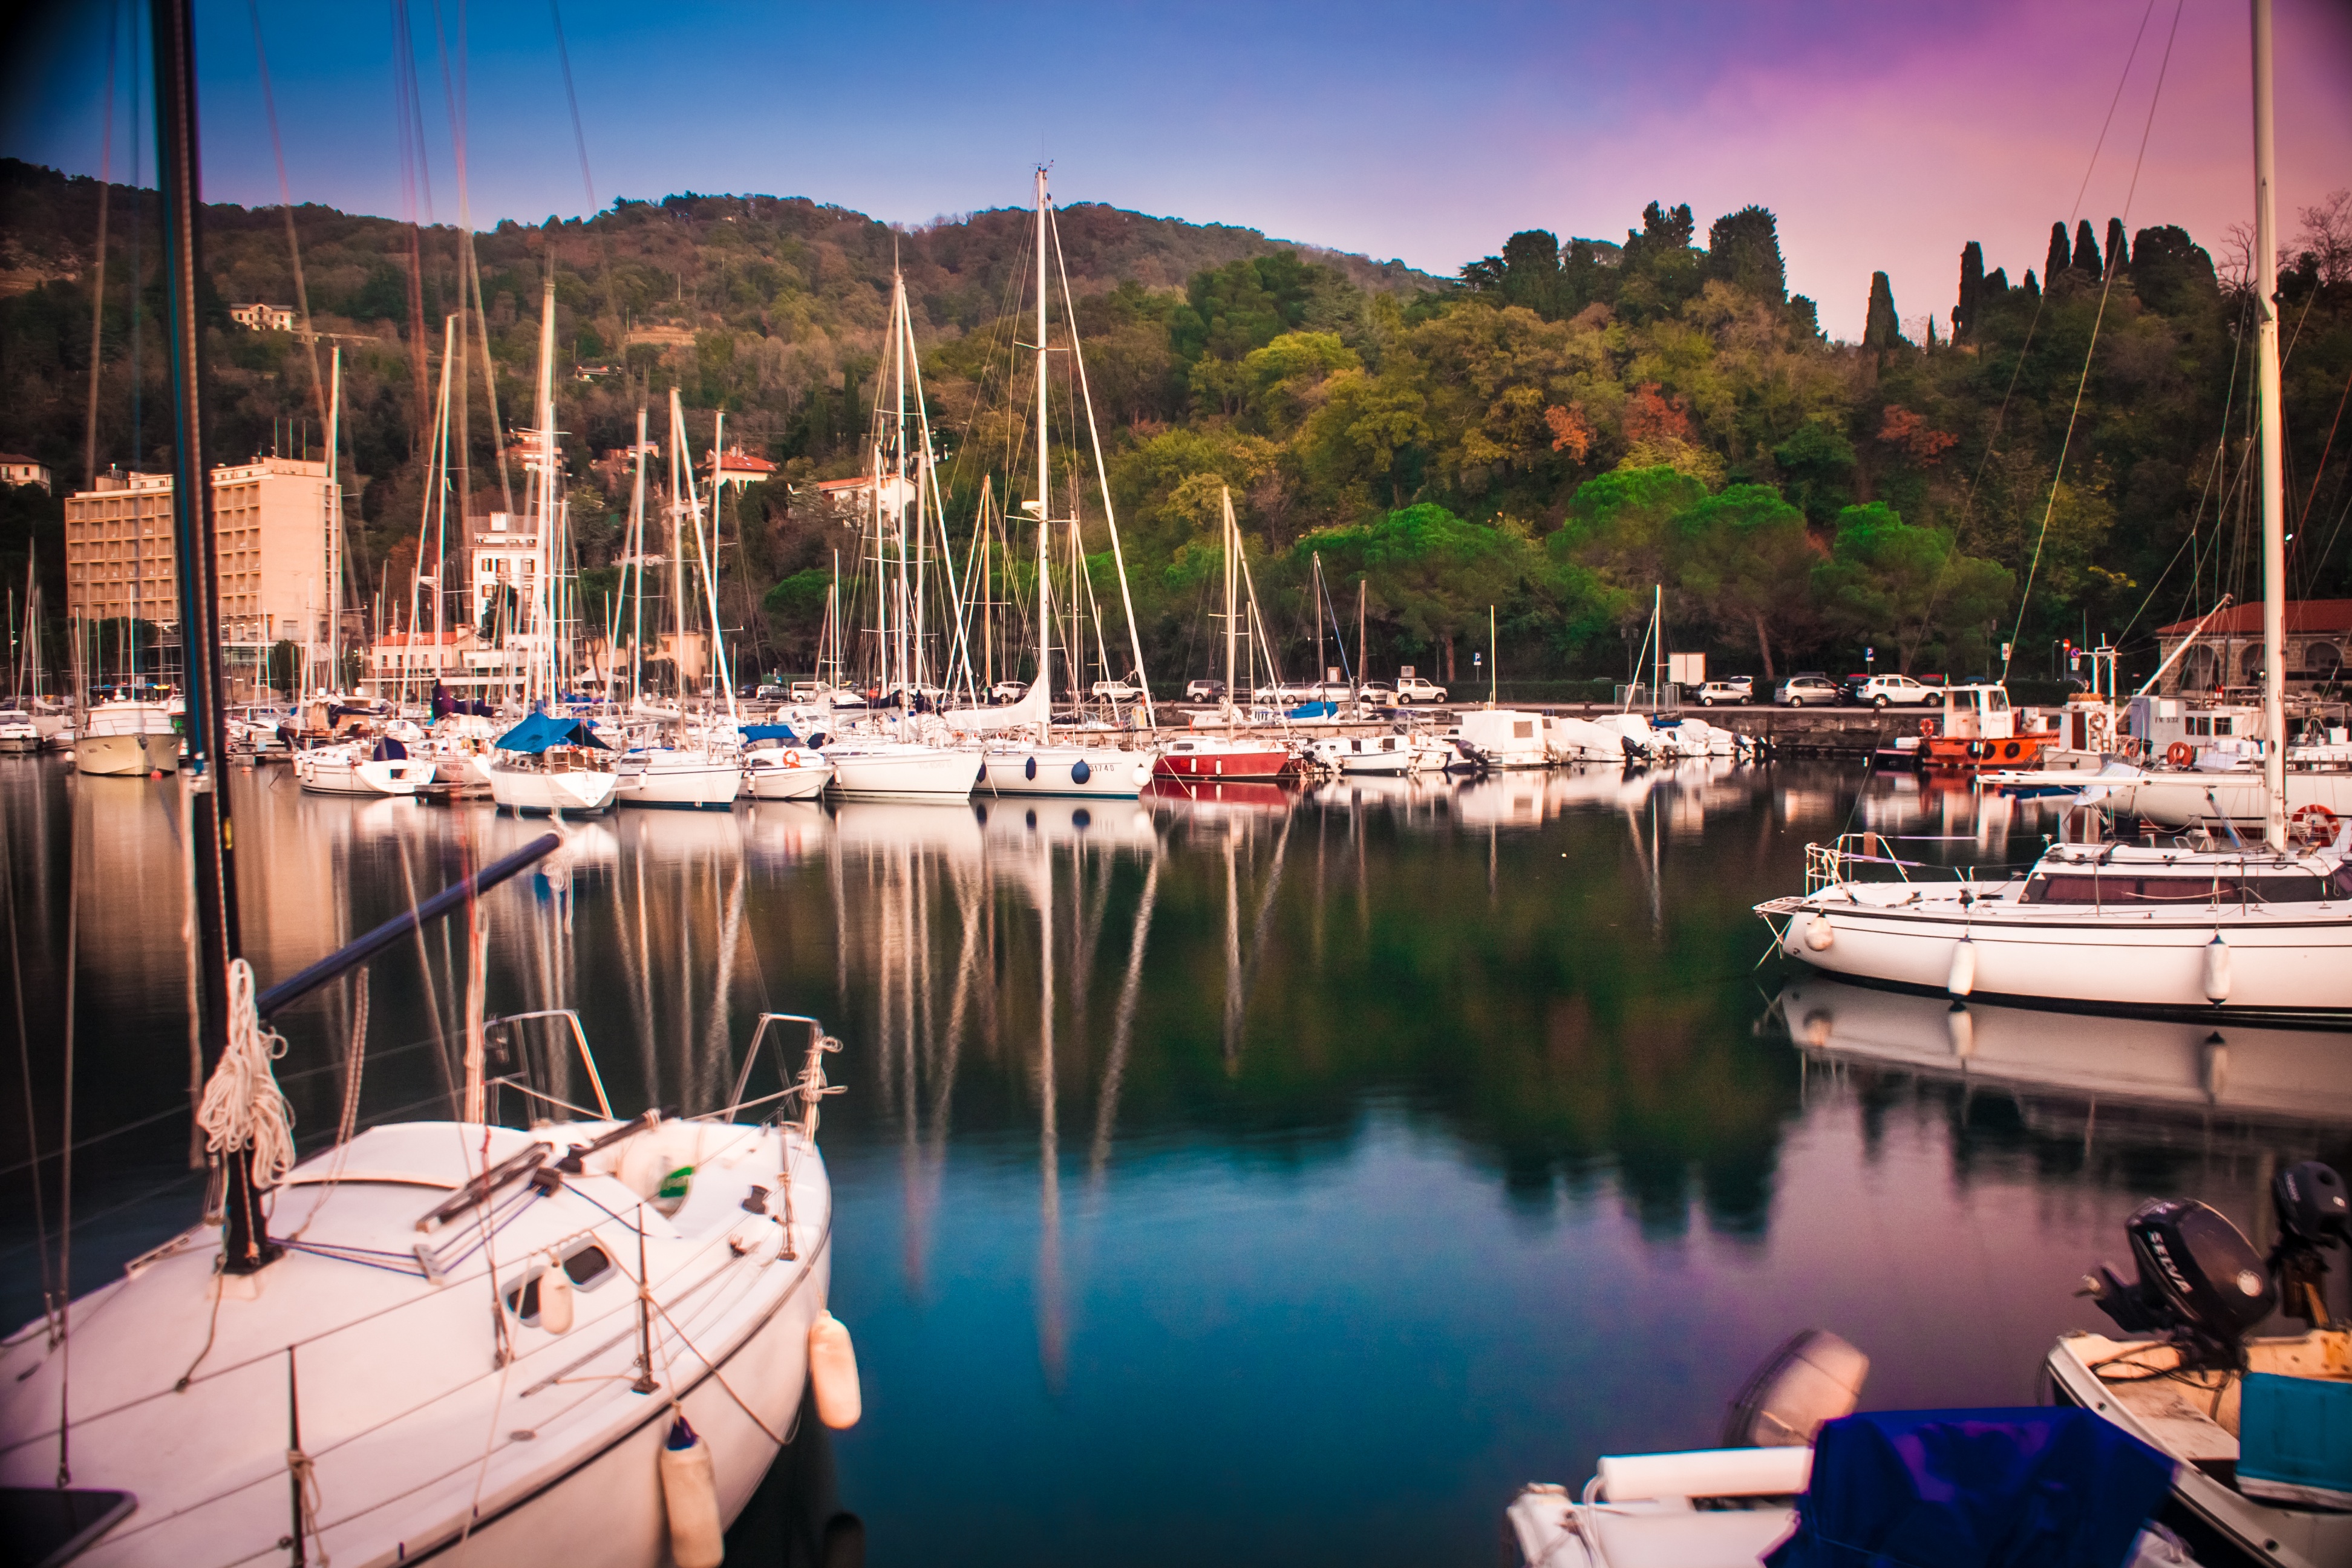
sea, water, ocean, horizon, dock, sun, sunset, boat, vacation, reflection, vehicle, yacht, bay, harbor, marina, port, waterway, vela, waves, clouds, colors, boats, ships, sails, watercraft, sailing boat, regatta, motor sailers